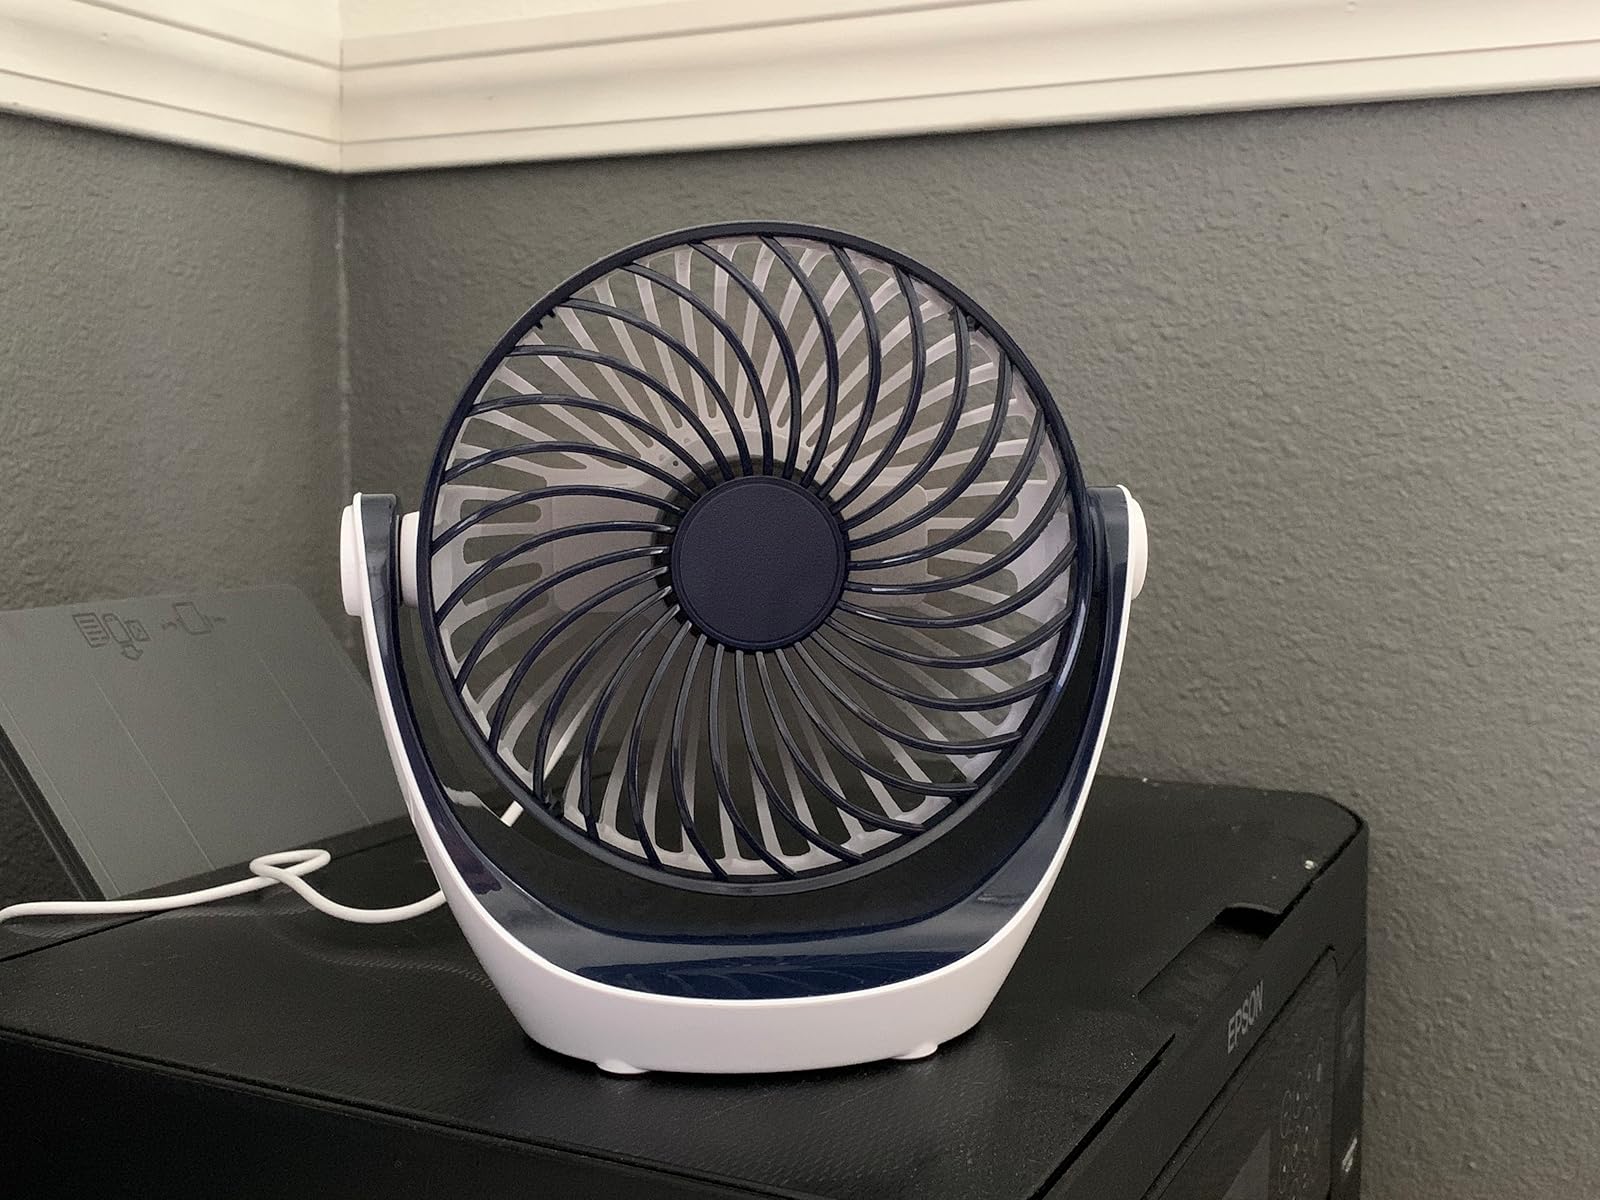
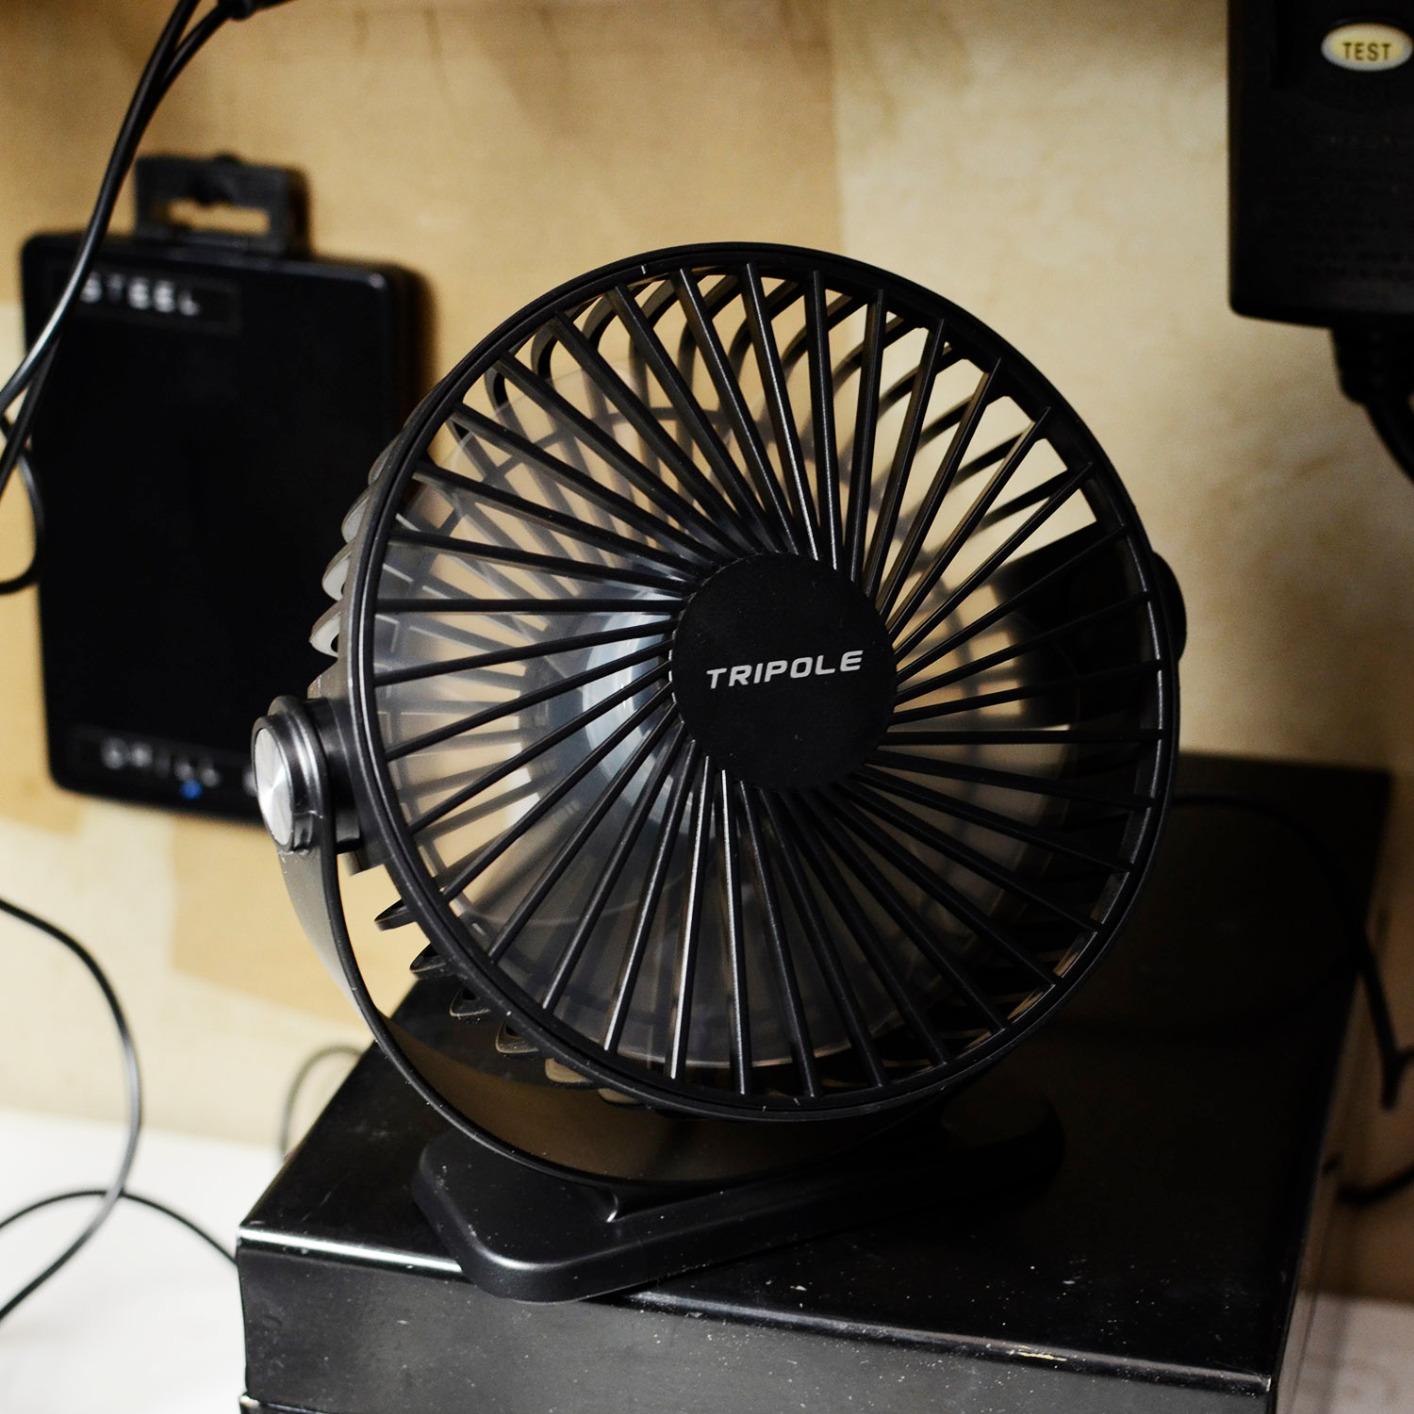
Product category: fan
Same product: no